Parent

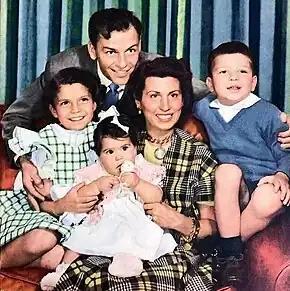
Sinatra family 1949

A mother is a female who has a maternal connection with another individual, whether arising from conception, by giving birth to, or raising the individual in the role of a parent. More than one female may have such connections with an individual. Because of the complexity and differences of a mother's social, cultural, and religious definitions and roles, it is challenging to define a mother to suit a universally accepted definition. The utilization of a surrogate mother may result in explication of there being two biological mothers.